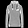
Label: Pullover